Artemisia Gentileschi

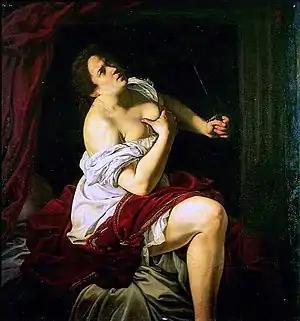
"Lucretia", 1620–21

Just as with the preceding decade, the early 1620s saw ongoing upheaval in Artemisia Gentileschi's life. Her son Cristofano died. Just as she arrived in Rome, her father Orazio departed for Genoa. Immediate contact with her lover Maringhi appeared to have lessened. By 1623, any mention of her husband disappears from any surviving documentation.